List of light cruisers of Germany

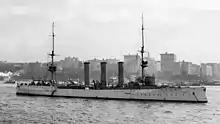
in New York in 1909

The class continued the general trend of slightly larger and faster German light cruiser designs. Like the s, one member of the new class——was equipped with turbines for testing purposes. They retained the same armament and armor protection of the class. All four ships were employed with the High Seas Fleet after they were commissioned, though was deployed to Asia in 1910, and was sent to East African waters in 1914.